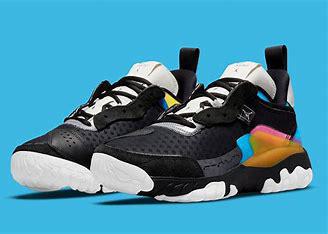
Brand: Jordan
Model: Delta 2